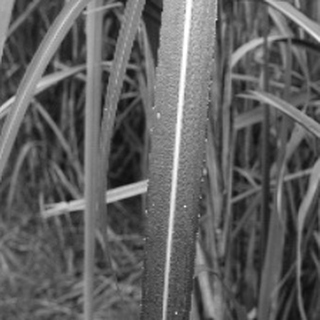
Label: sugarcane_bacterial_blight